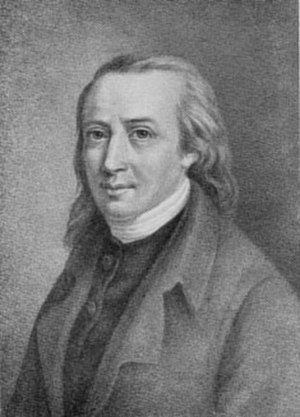
Matthias Claudius / Biografi / Der Wandsbecker Bothe
Matthias Claudius
Matthias Claudius var en tysk digter og journalist, særligt kendt for sine følsomme verskunst i folketone.